George H. Walker

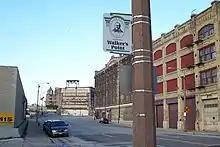
Warehouse District in Walker's Point

Land that belonged to Walker is now part of the Walker's Point Historic District, listed on the National Register of Historic Places.